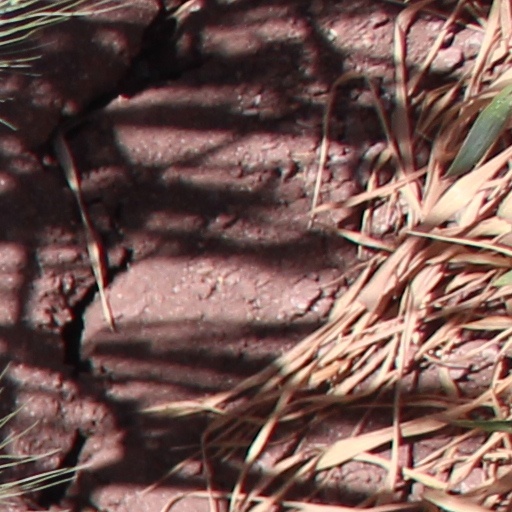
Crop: wheat